Bulumgavhan

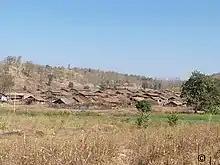
Bulumgavhan

Electricity became available on 14 April 2018. As the then Chief Minister Devendra Fadnavis appointed the rural development fellow under the Maharashtra Village Social Transformation Foundation. One of the CM fellows, Anand Arun Joshi, worked on it with the help of local government.